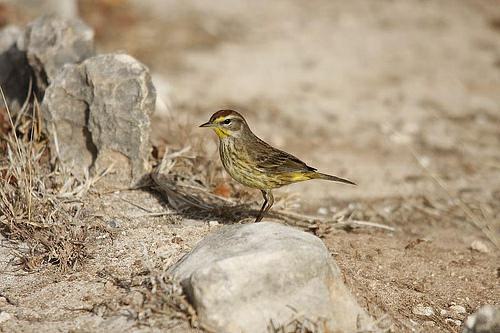
A photo of a palm warbler